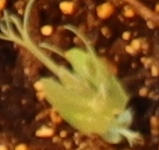
Label: Field Pea